Order of the Bath

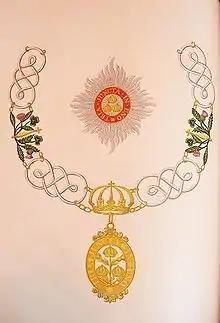

Regular membership is limited to citizens of the United Kingdom and of other Commonwealth countries of which the British monarch is Sovereign. Appointees are usually officers of the armed forces or senior civil servants, such as permanent secretaries.